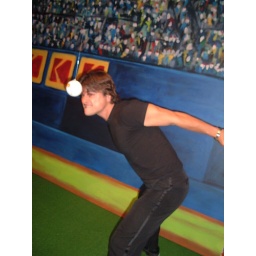
backdrop hand painted by shop studios beach set props press event for Kodak sand studio rental call (212) 245-6154